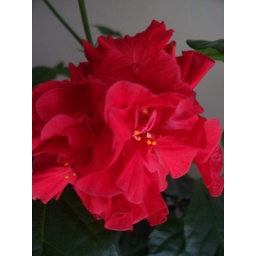
This is a picture of my tree in my house that was out in bloom.